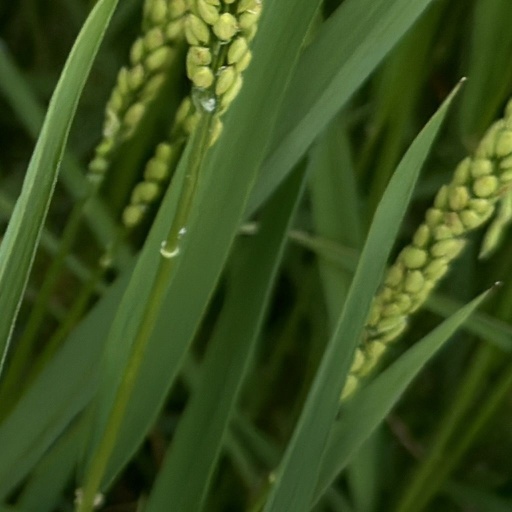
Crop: rice